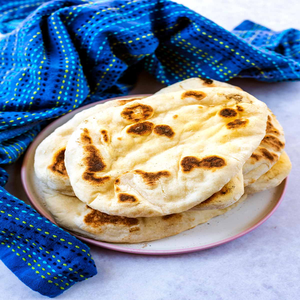
Dish: naan